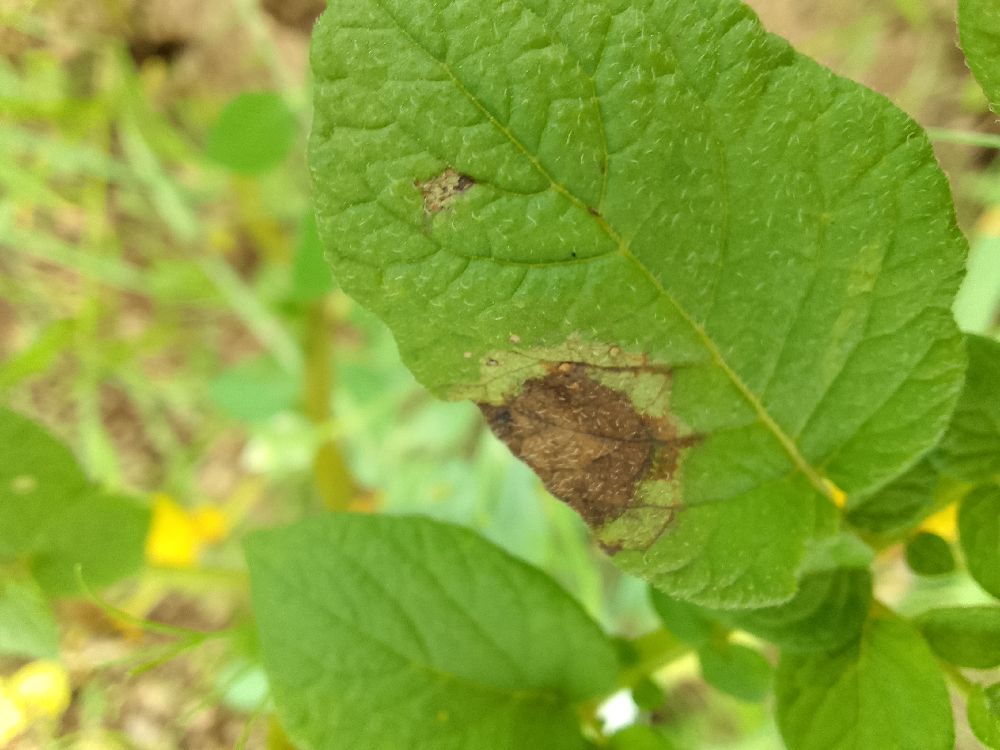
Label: Late blight